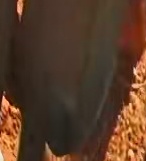
Face region: mouth_nostrils (mouth_chin_nostrils_and_profile)
Pain indicator: not_present